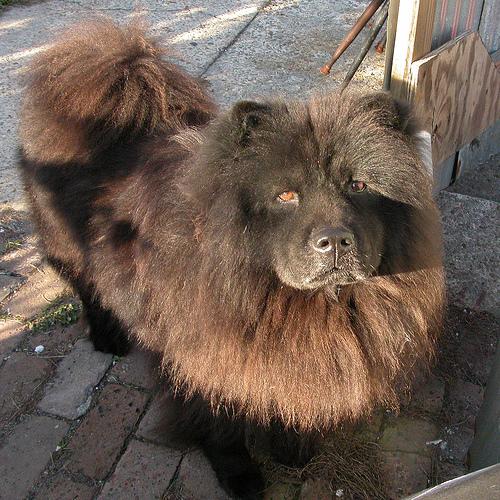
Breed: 329-n000119-chow